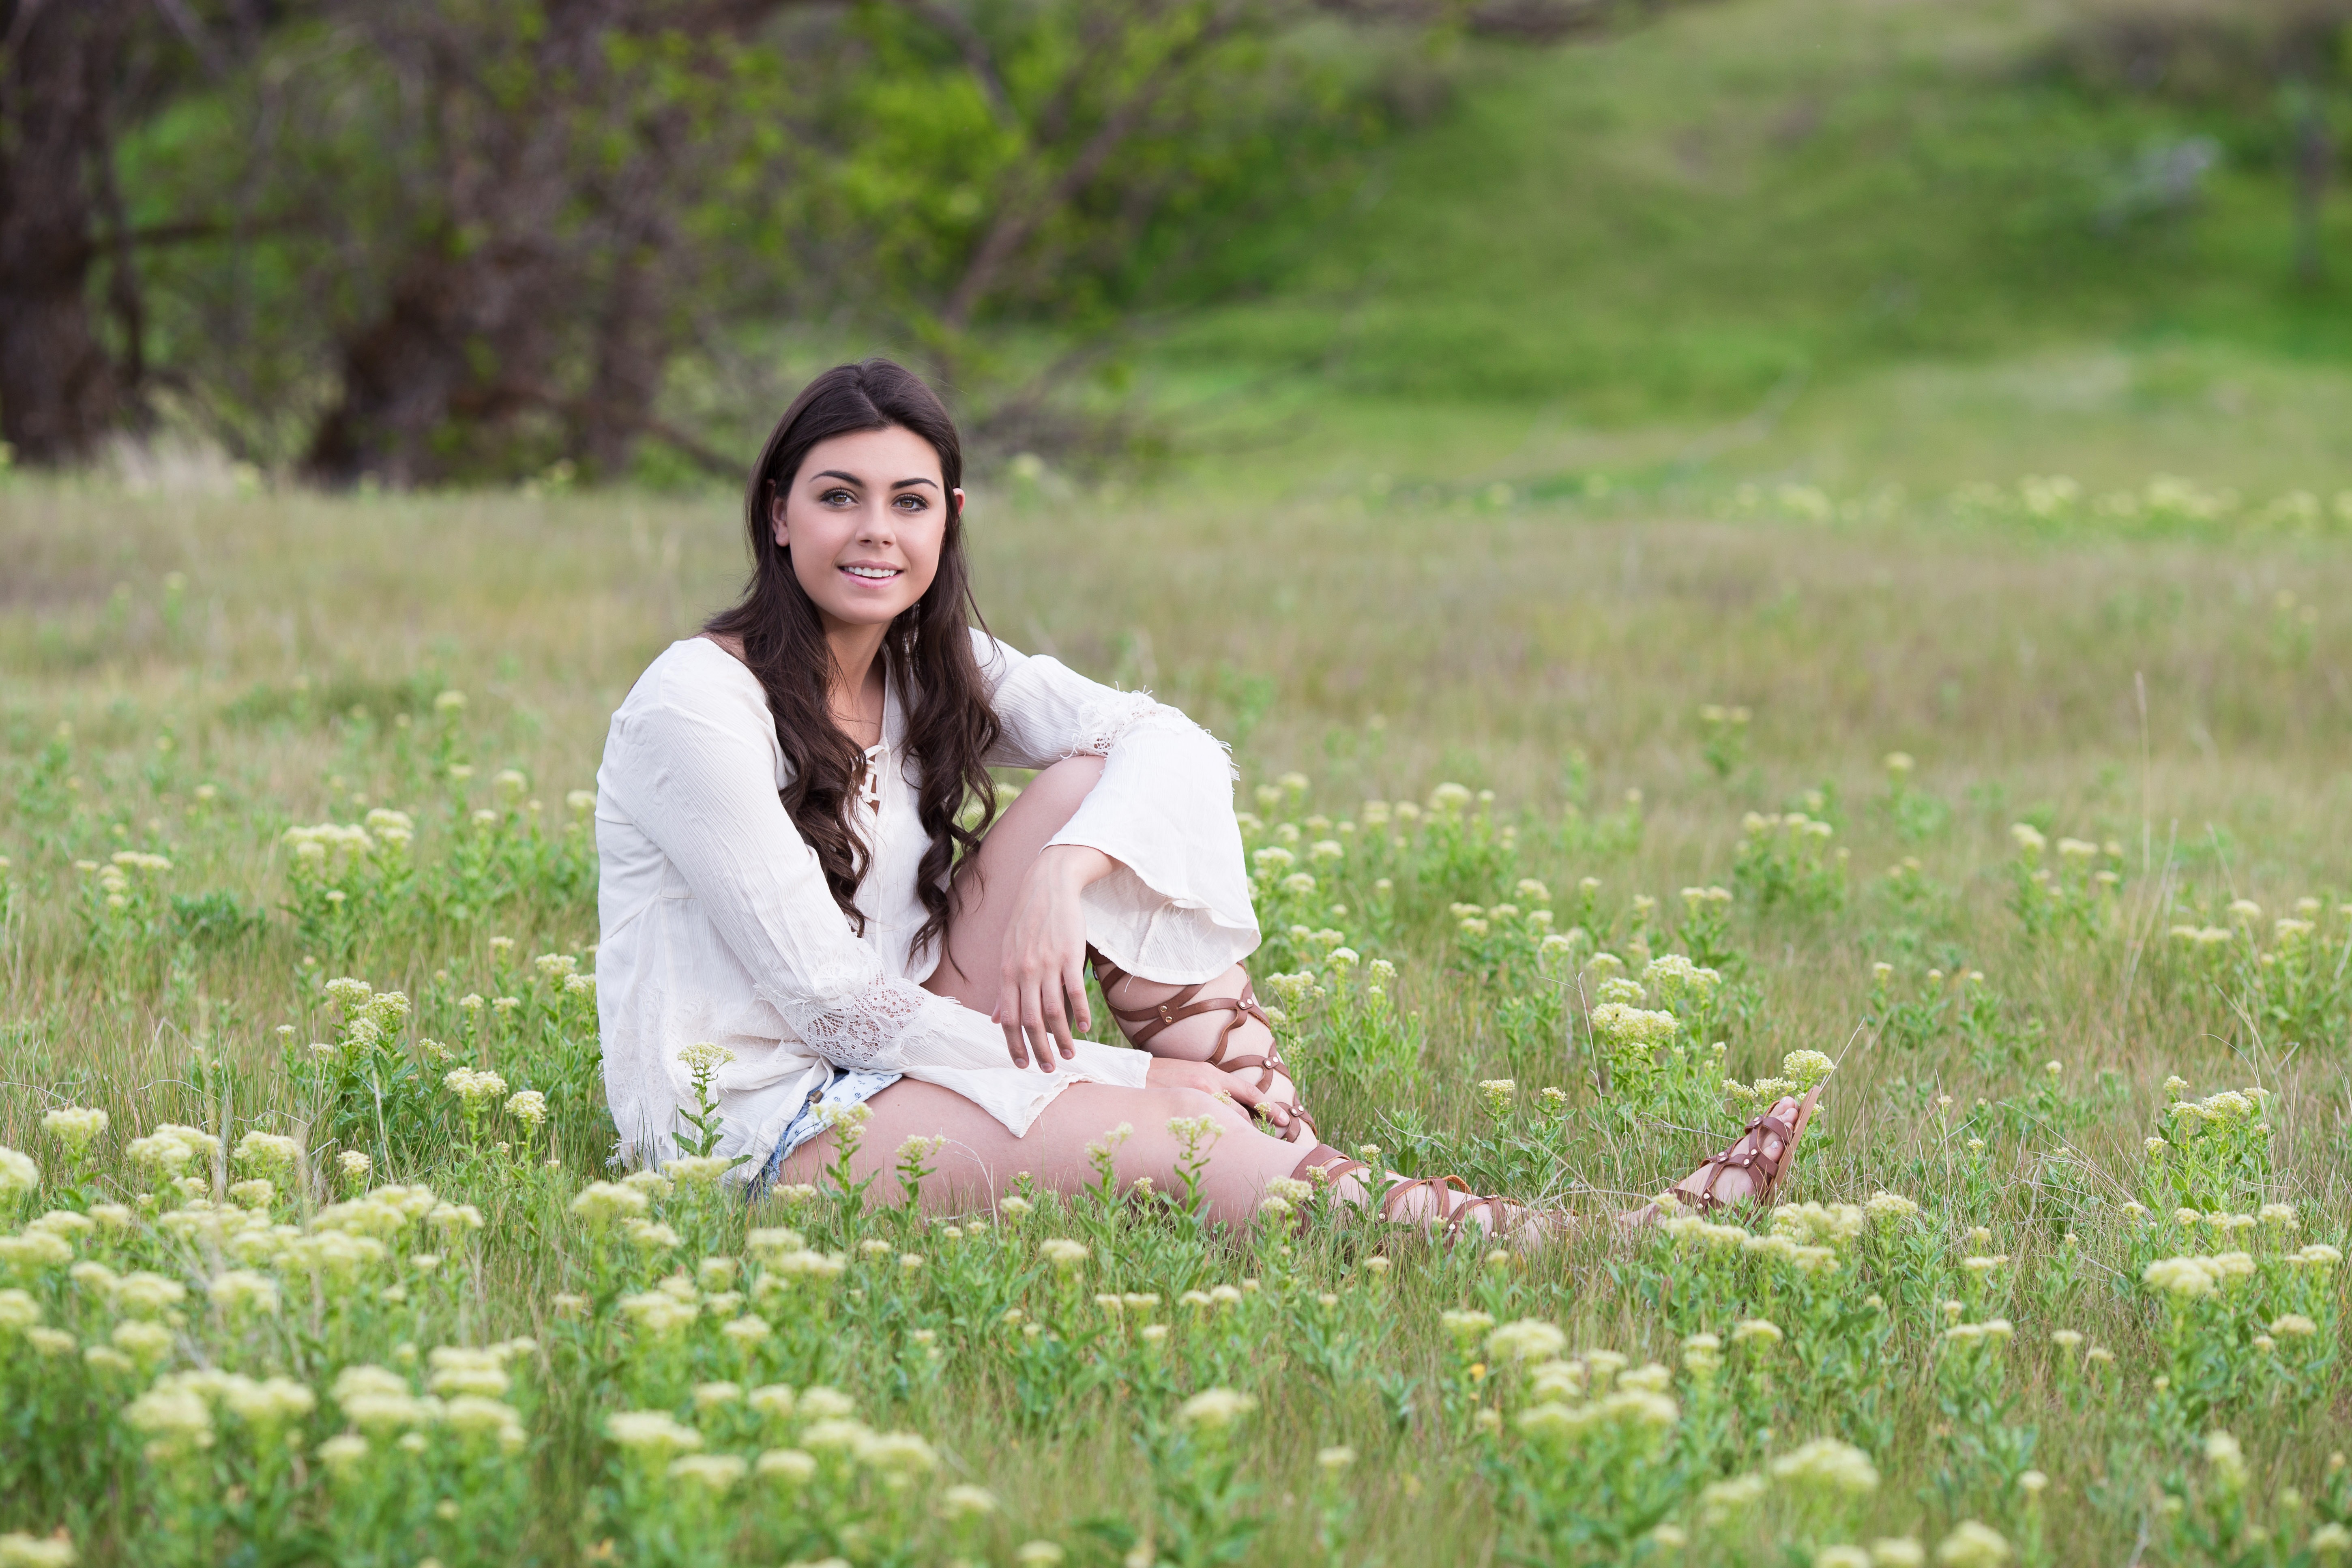
nature, grass, outdoor, people, girl, woman, lawn, photography, meadow, flower, country, female, model, young, spring, natural, romance, ceremony, happy, beautiful, woodland, attractive, beauty girl, portrait photography